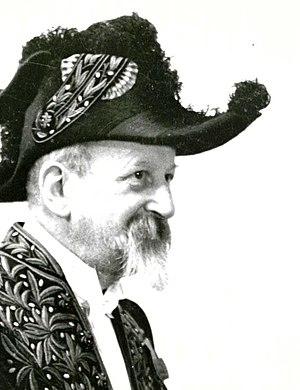
Alfred Merlin, en grand habit vert d’académicien. Photo prise dans son cabinet de travail vers 1937 par sa femme Renée Cagnat. Cette photo le représente à côté de son fils Francois, lui même en tenue de polytechnicien.
Alfred Merlin, né le 13 mars 1876 à Orléans et décédé le 16 mars 1965 à Neuilly-sur-Seine, est un historien, archéologue, pionnier et fondateur de l'archéologie sous-marine, numismate et épigraphiste français.